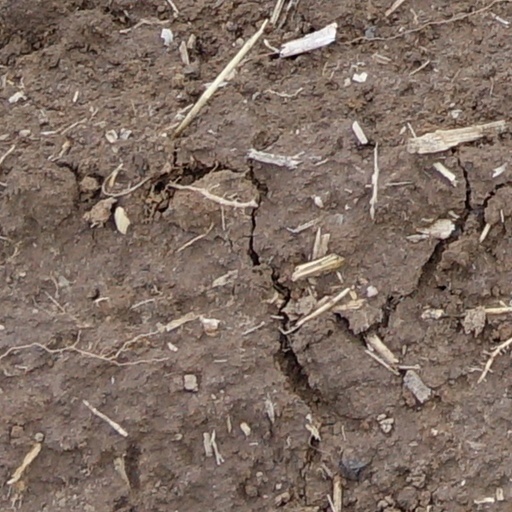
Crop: wheat